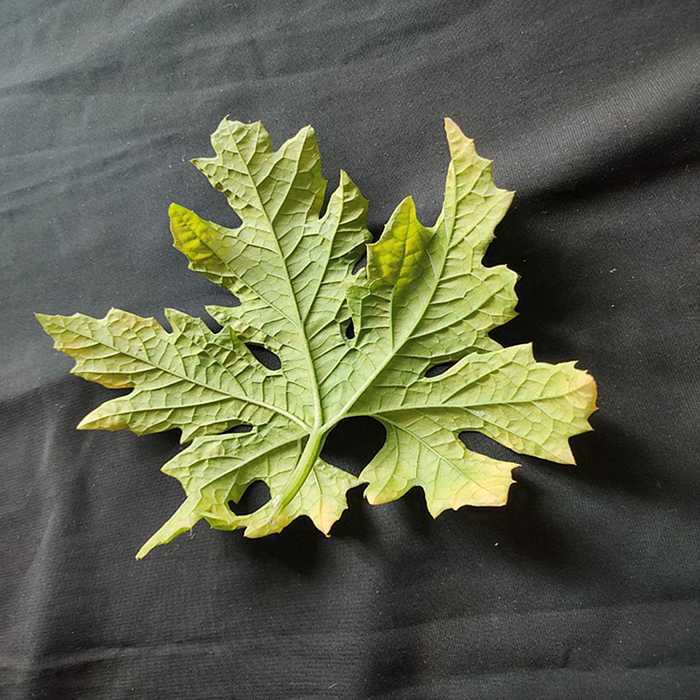
Plant: Bitter Gourd
Label: Mosaic virus